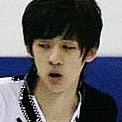
Age: 16